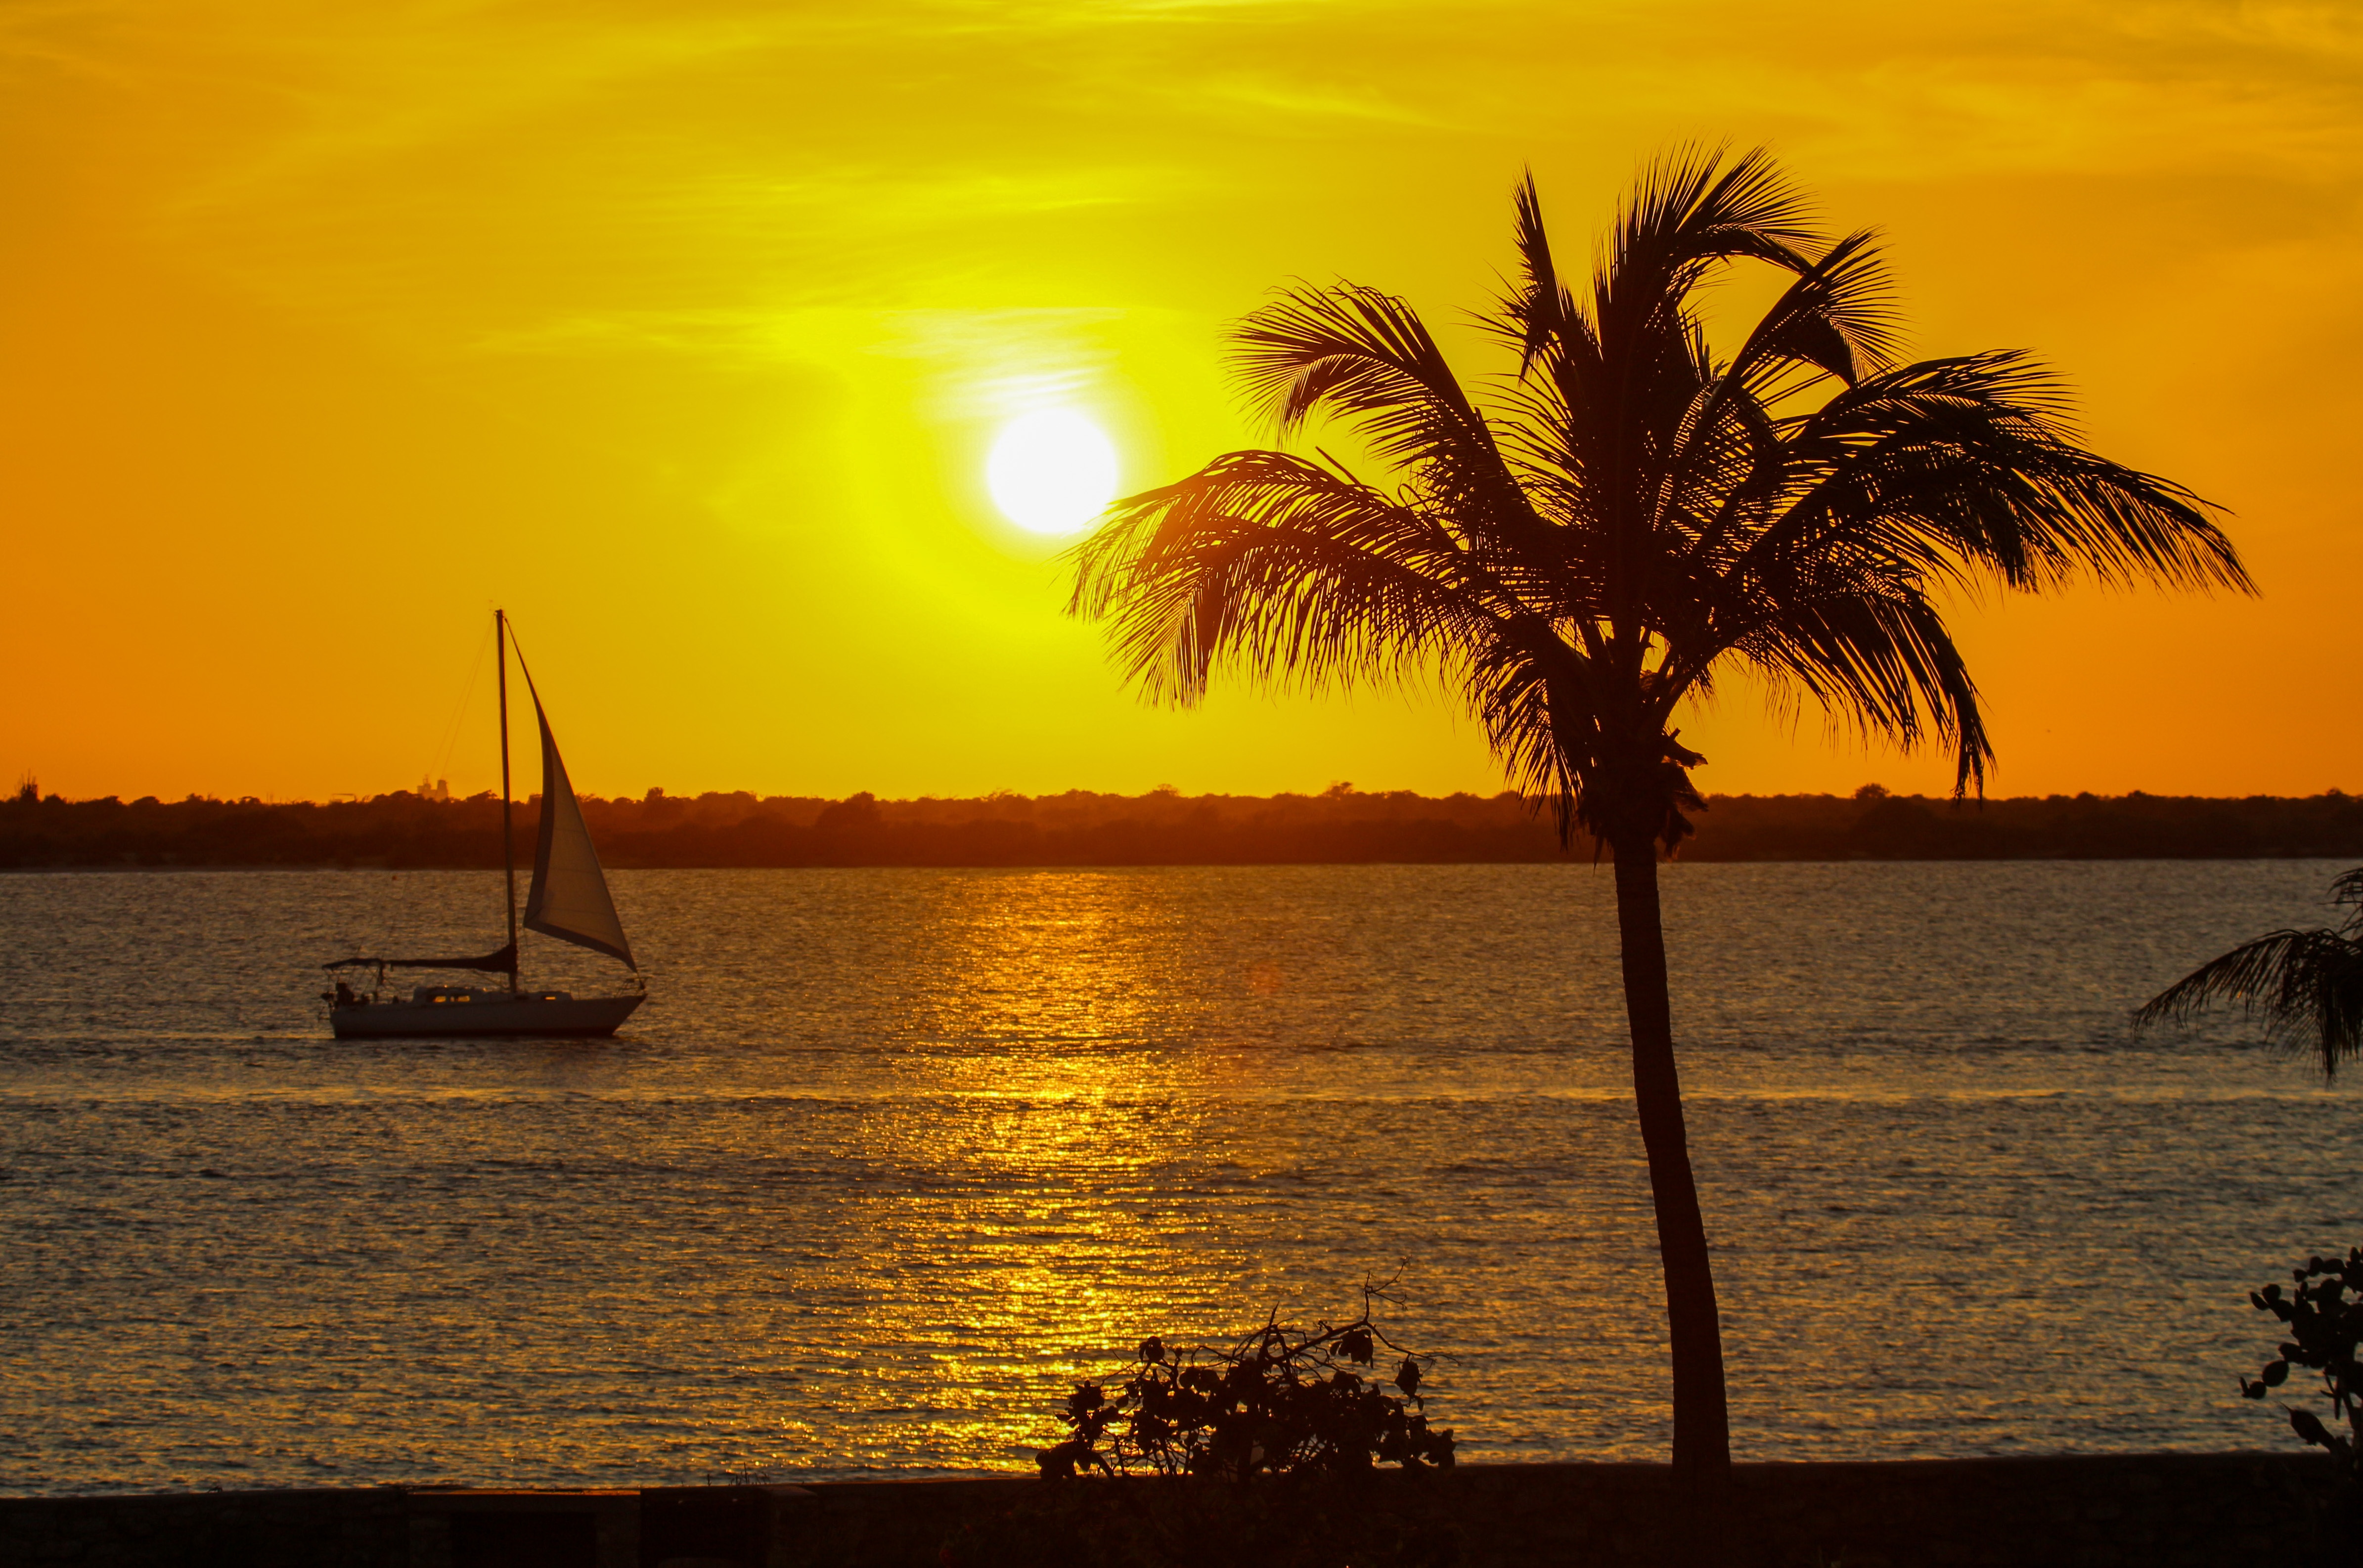
beach, sea, coast, ocean, horizon, sun, sunrise, sunset, sunlight, morning, shore, dawn, dusk, evening, bay, sailboat, palmtree, caribbean, arecales, palm family